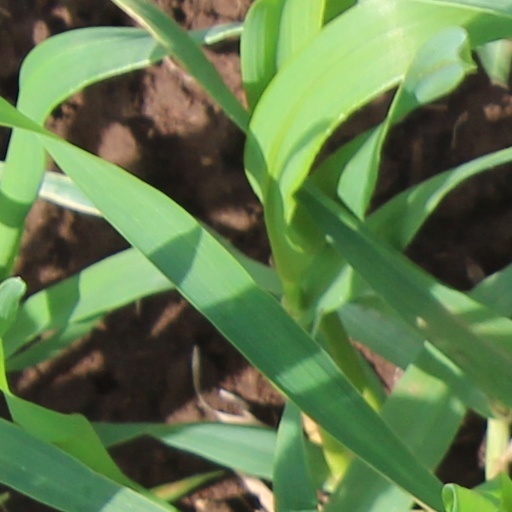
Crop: wheat